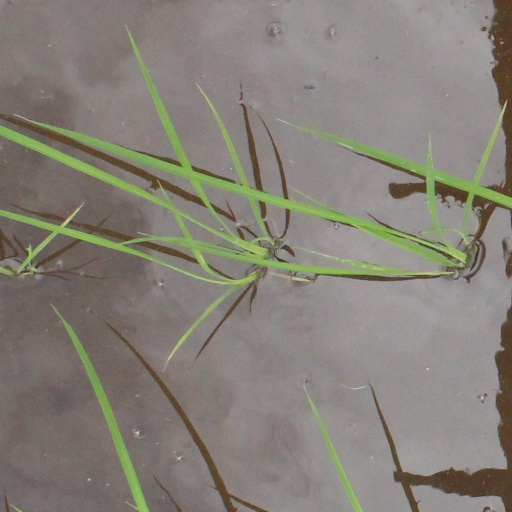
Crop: rice